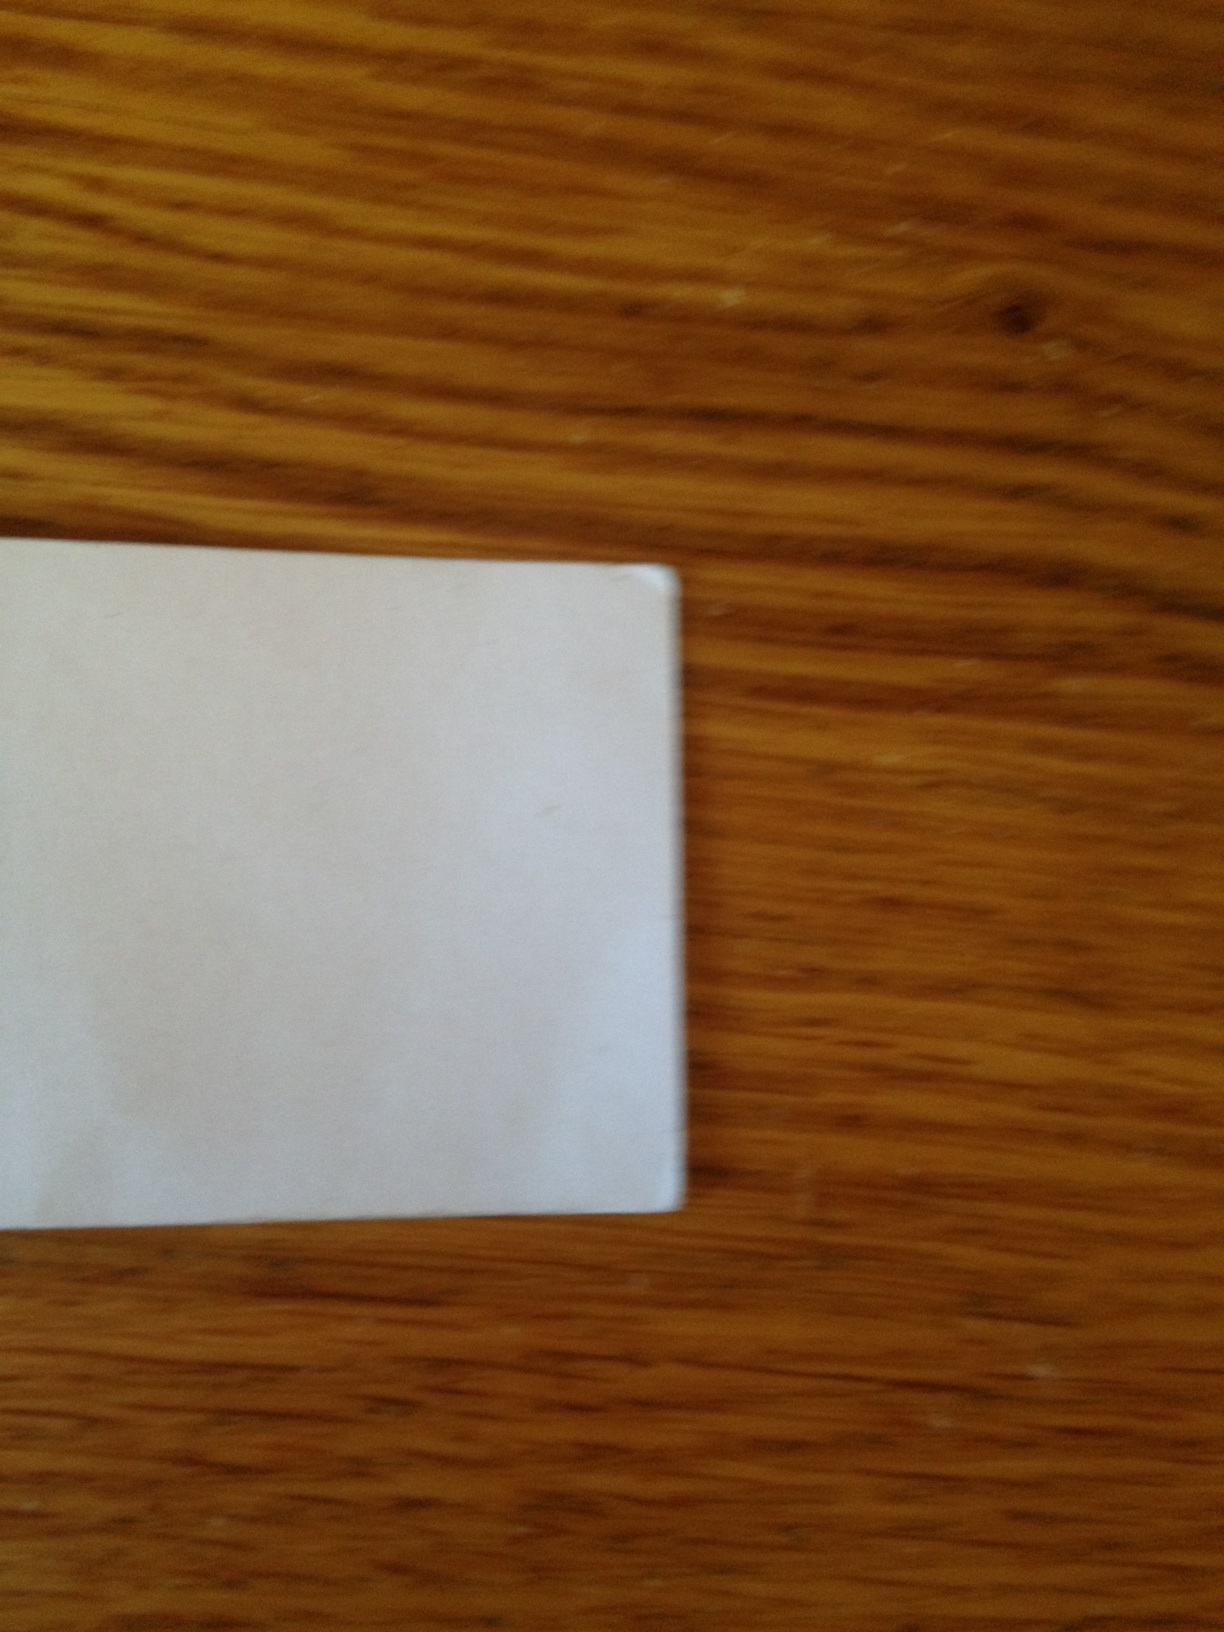Question: Ok I turned it over, maybe I was showing you the wrong side, try this.
Answer: unanswerable